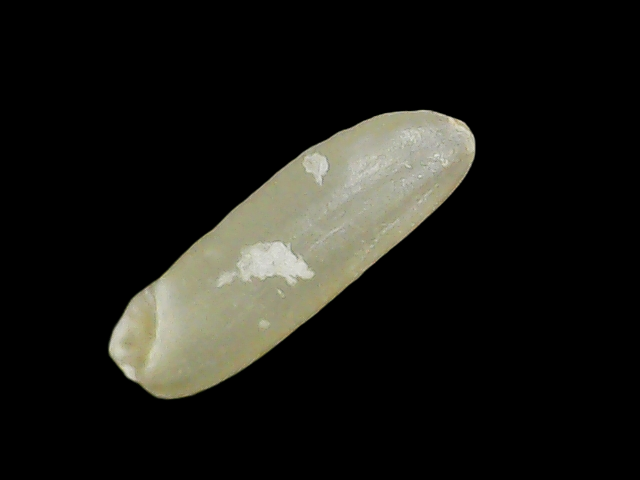
Rice variety: Binadhan7